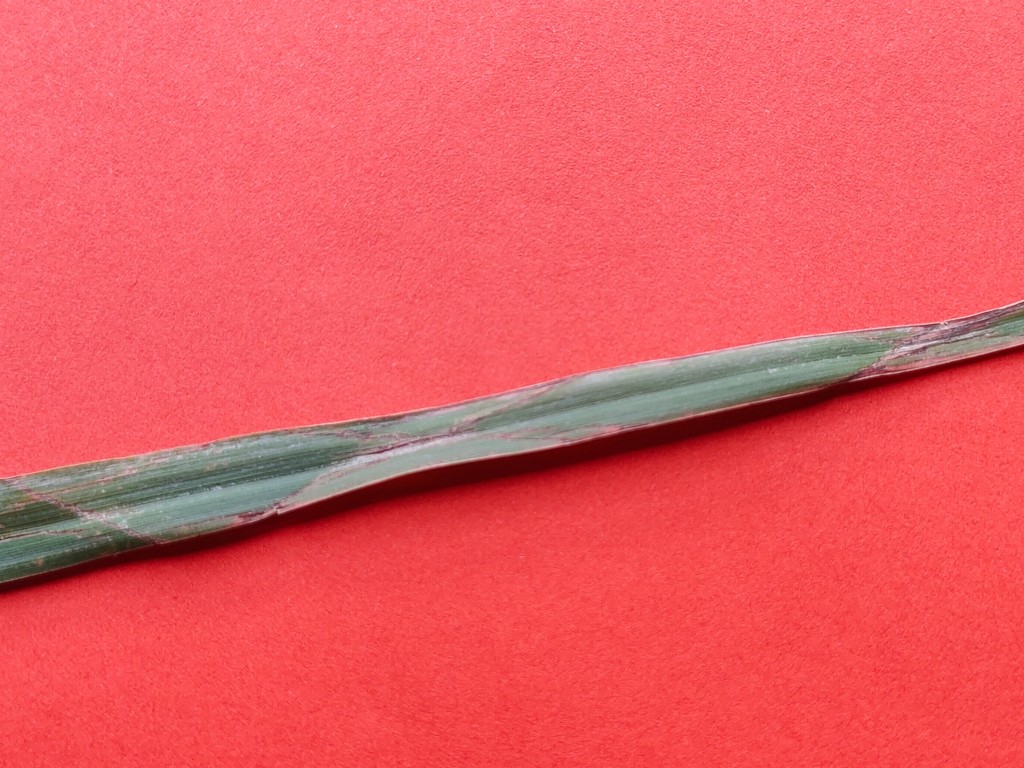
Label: Unhealthy